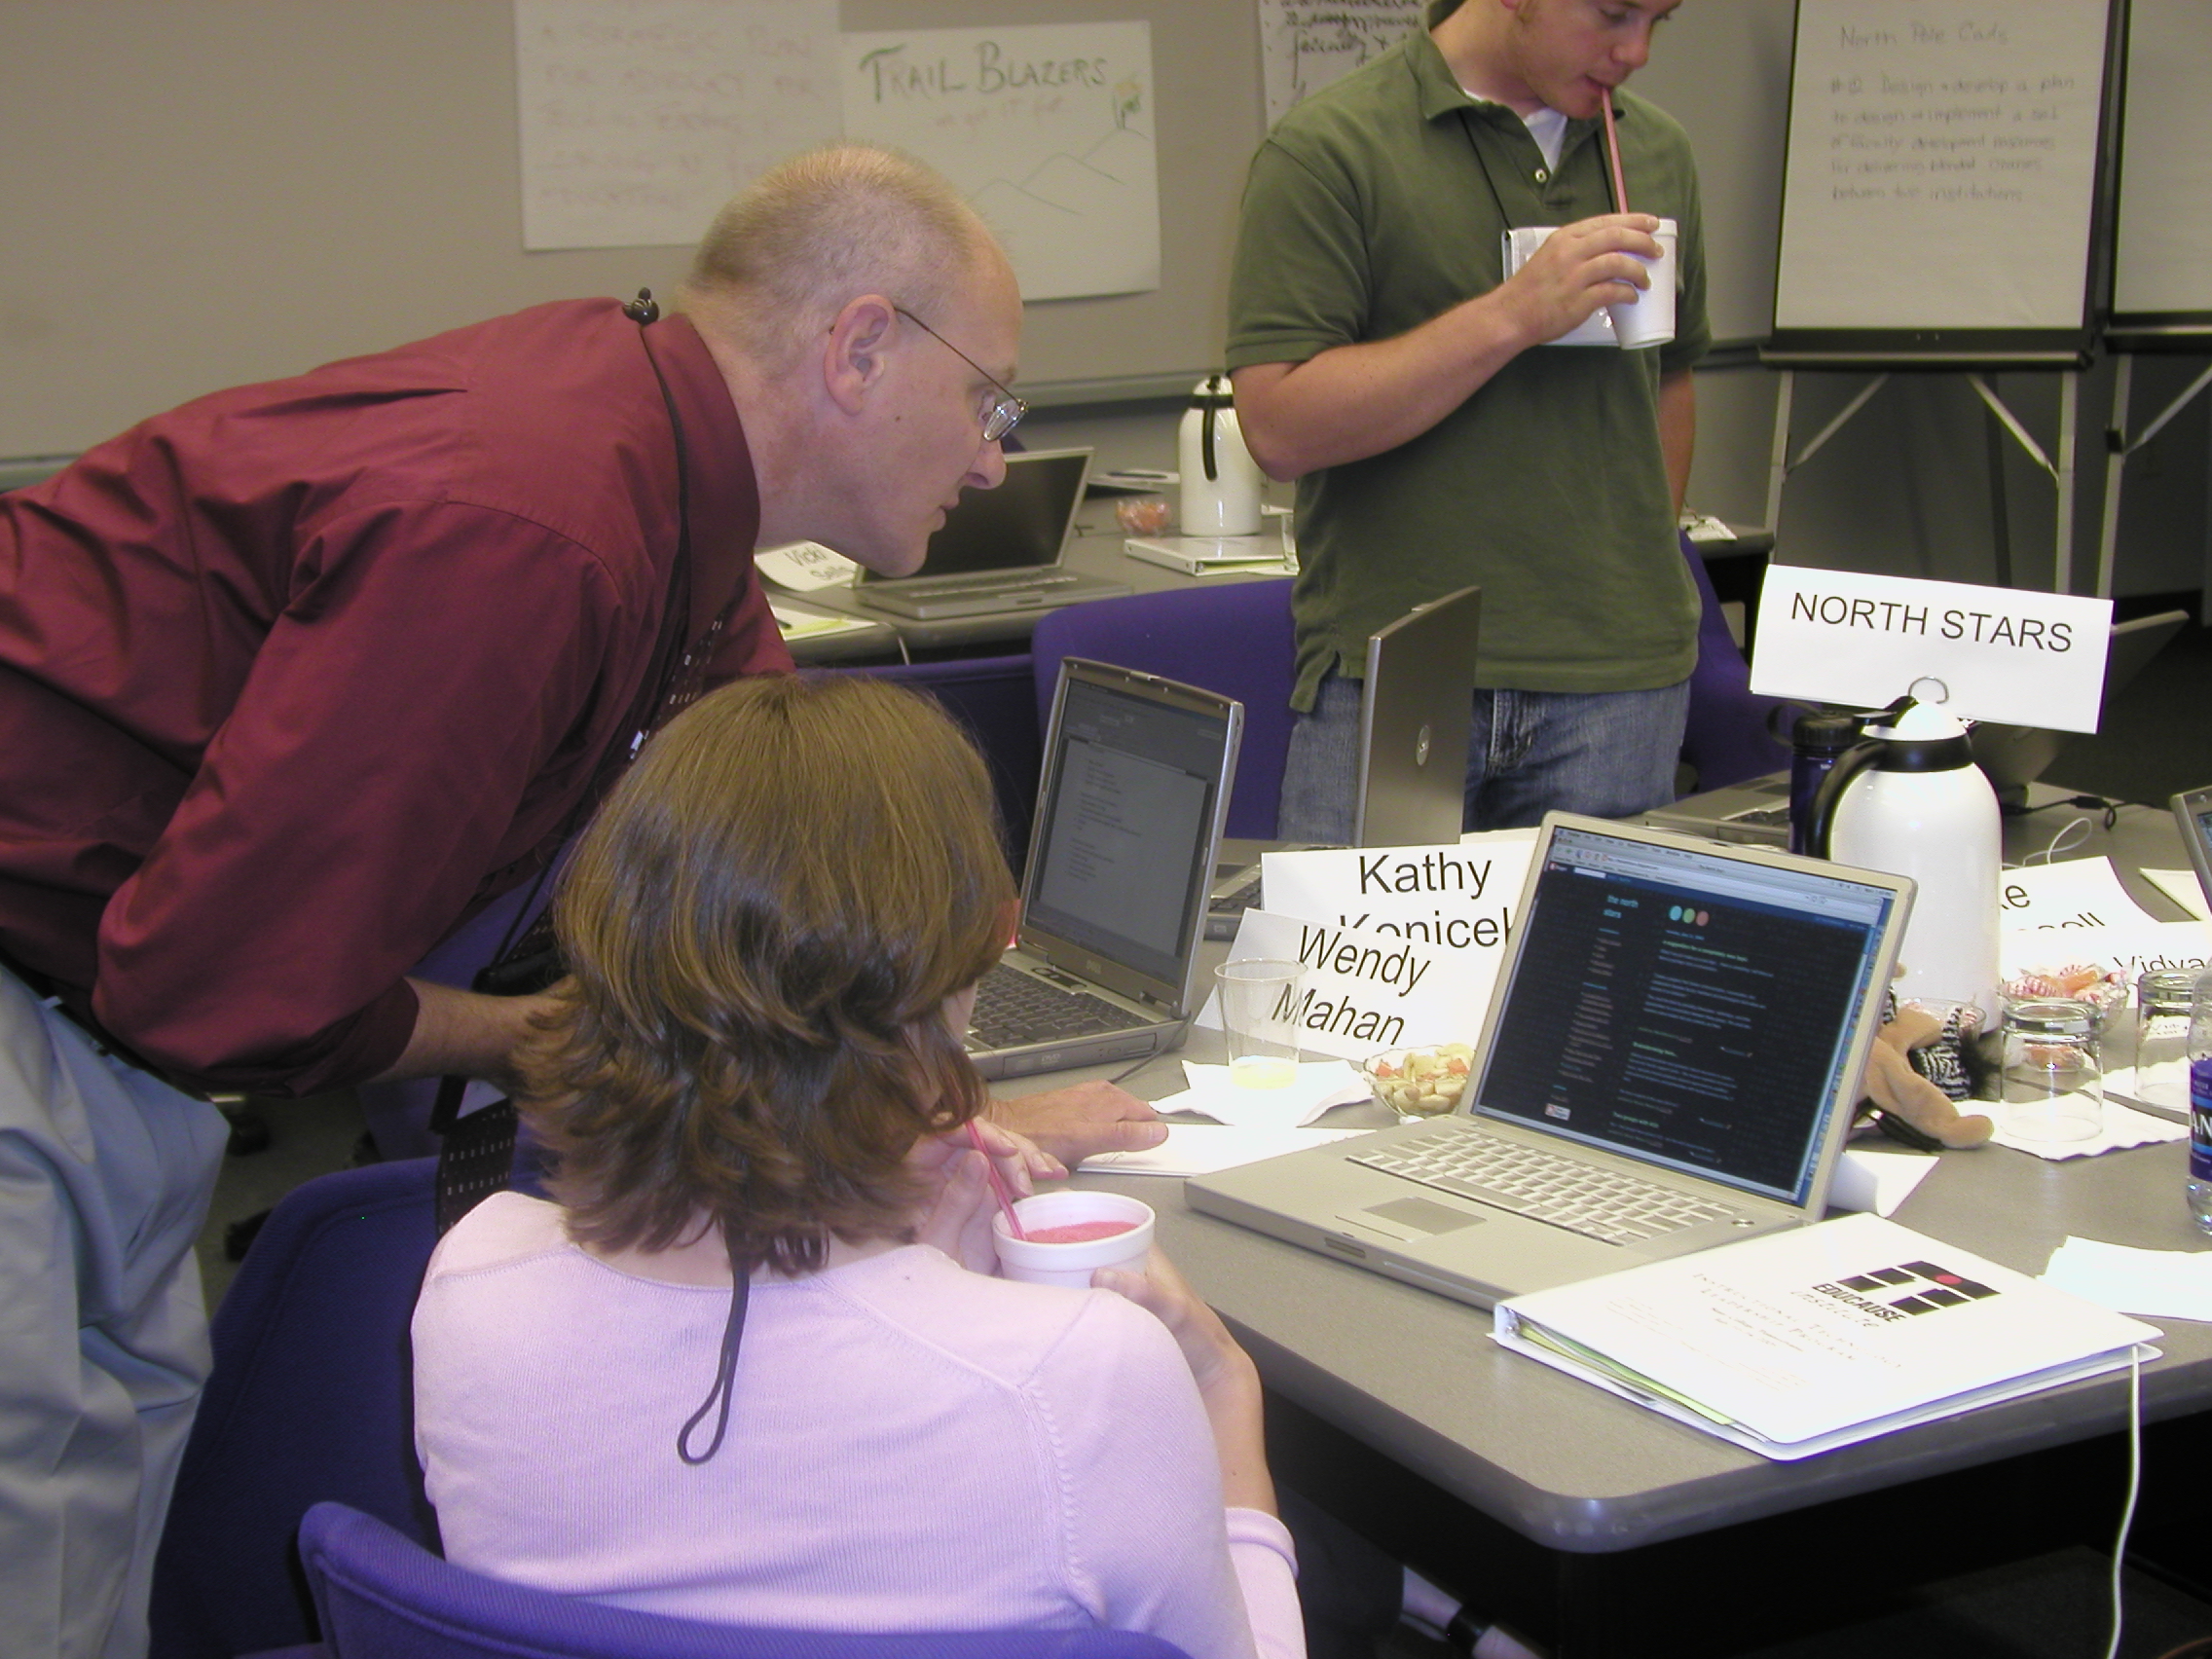
biology, community, professional, learning, itl05